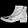
Label: Ankle boot